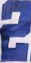
Number: 2